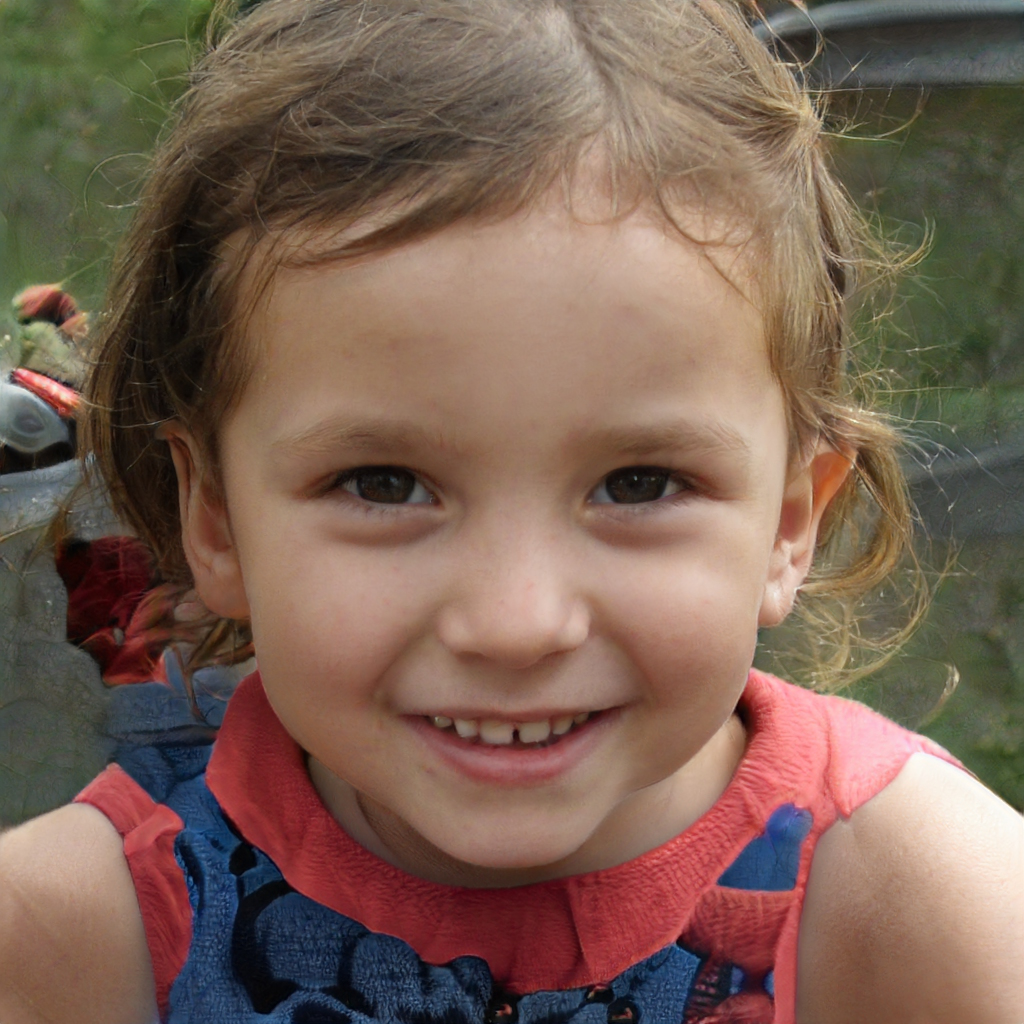
Label: Colored